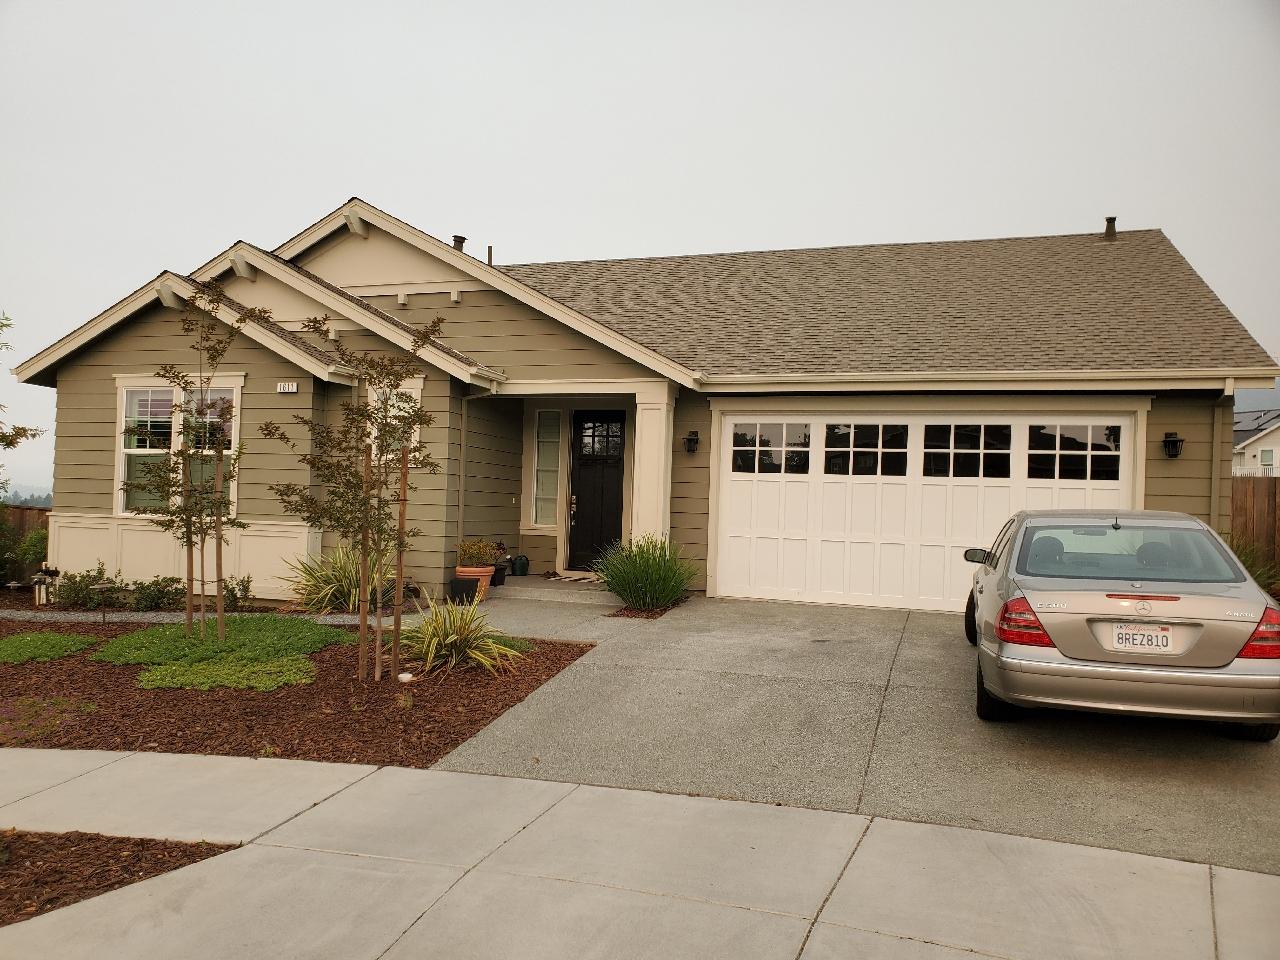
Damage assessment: no_damage